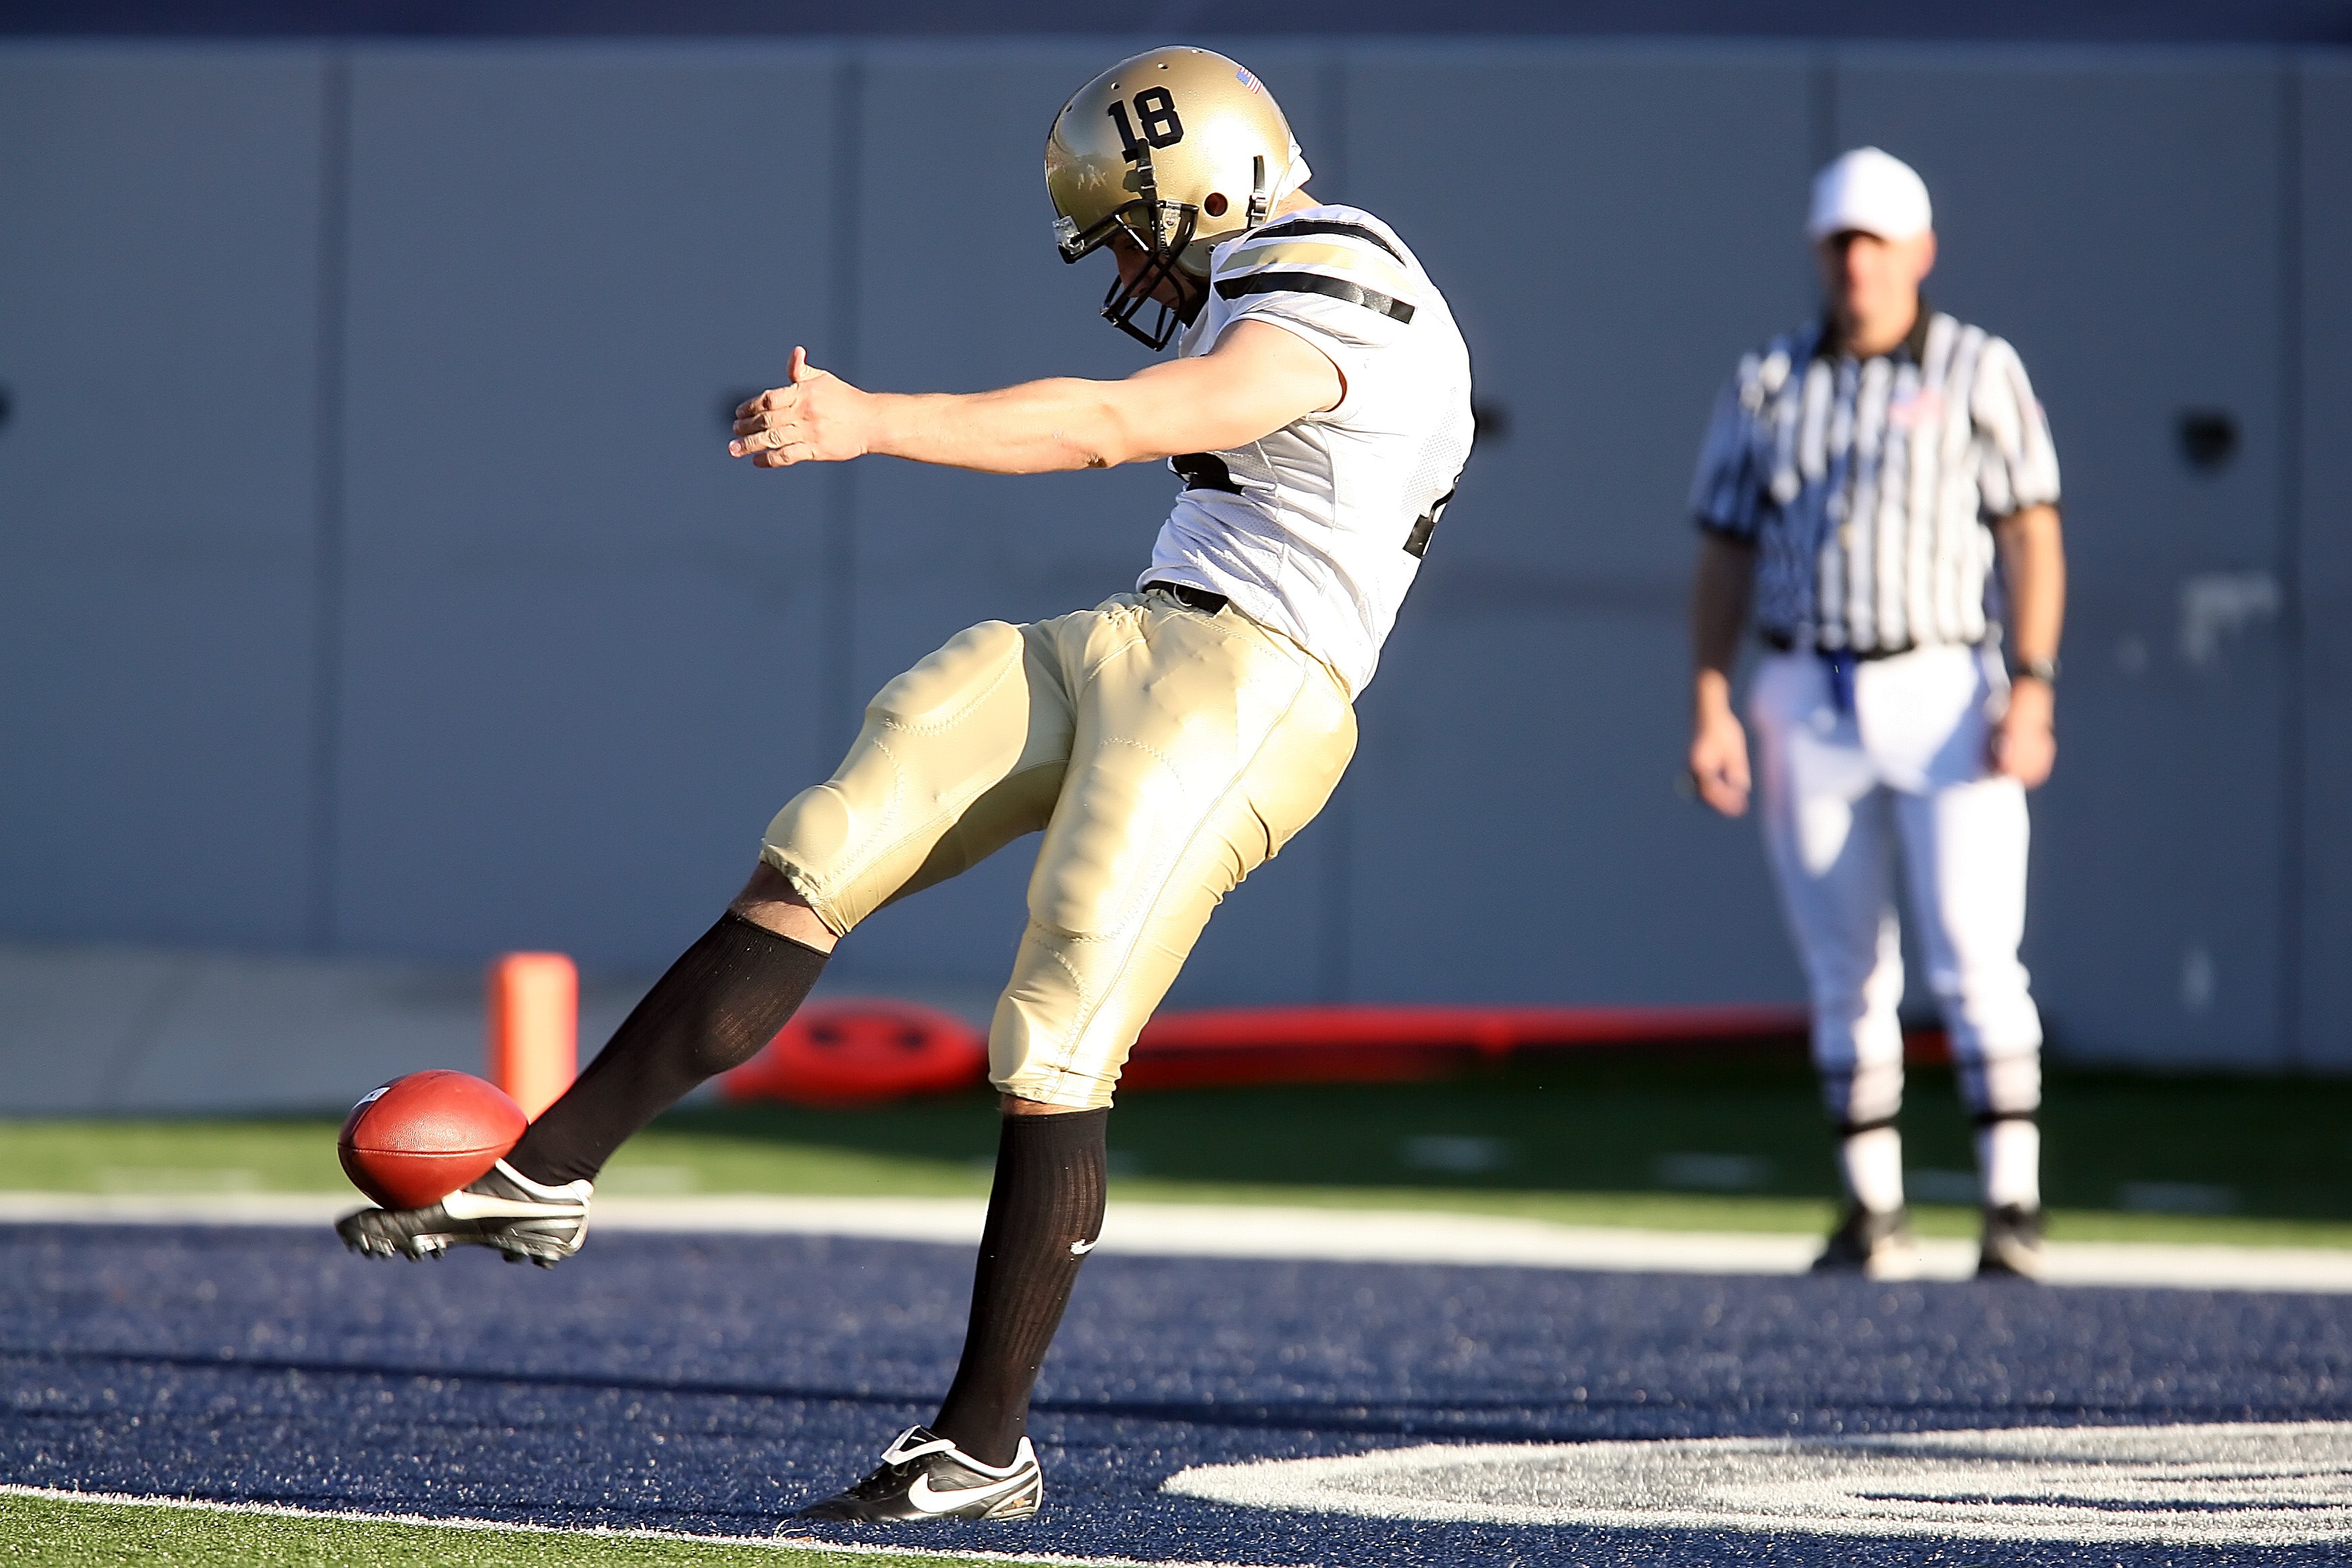
sports, player, tournament, sport venue, sports equipment, ball game, team sport, american football, competition event, gridiron football, cleat, games, footwear, championship, fun, stadium, sports gear, shoe, arena football, competition